Beck's Reformed Church Cemetery

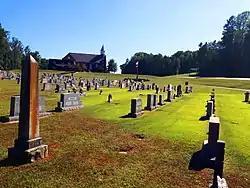

Beck's Reformed Church Cemetery (also known as Becks United Church of Christ Cemetery) is a historic church cemetery located in Lexington, Davidson County, North Carolina. It contains approximately 100 burials, with the earliest gravestone dated to 1771. It is associated with the Beck's Lutheran and Reformed Church, founded in 1787. It features a unique collection of folk gravestones by local stonecutters erected in Davidson County in the late-18th and first half of the 19th centuries.